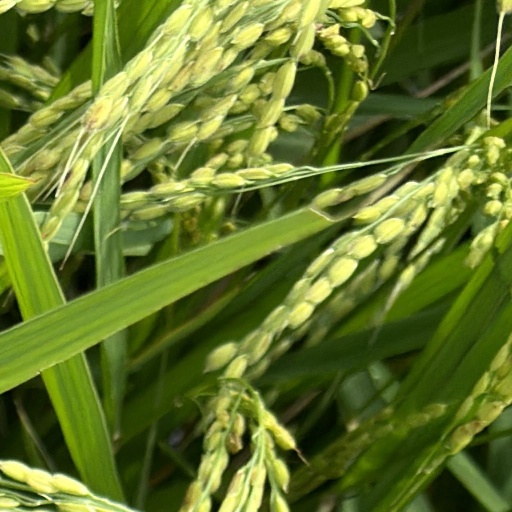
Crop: rice